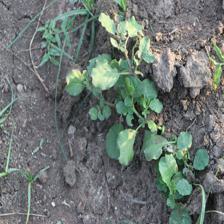
Label: BroadLeafWeed